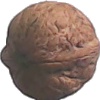
Label: walnut